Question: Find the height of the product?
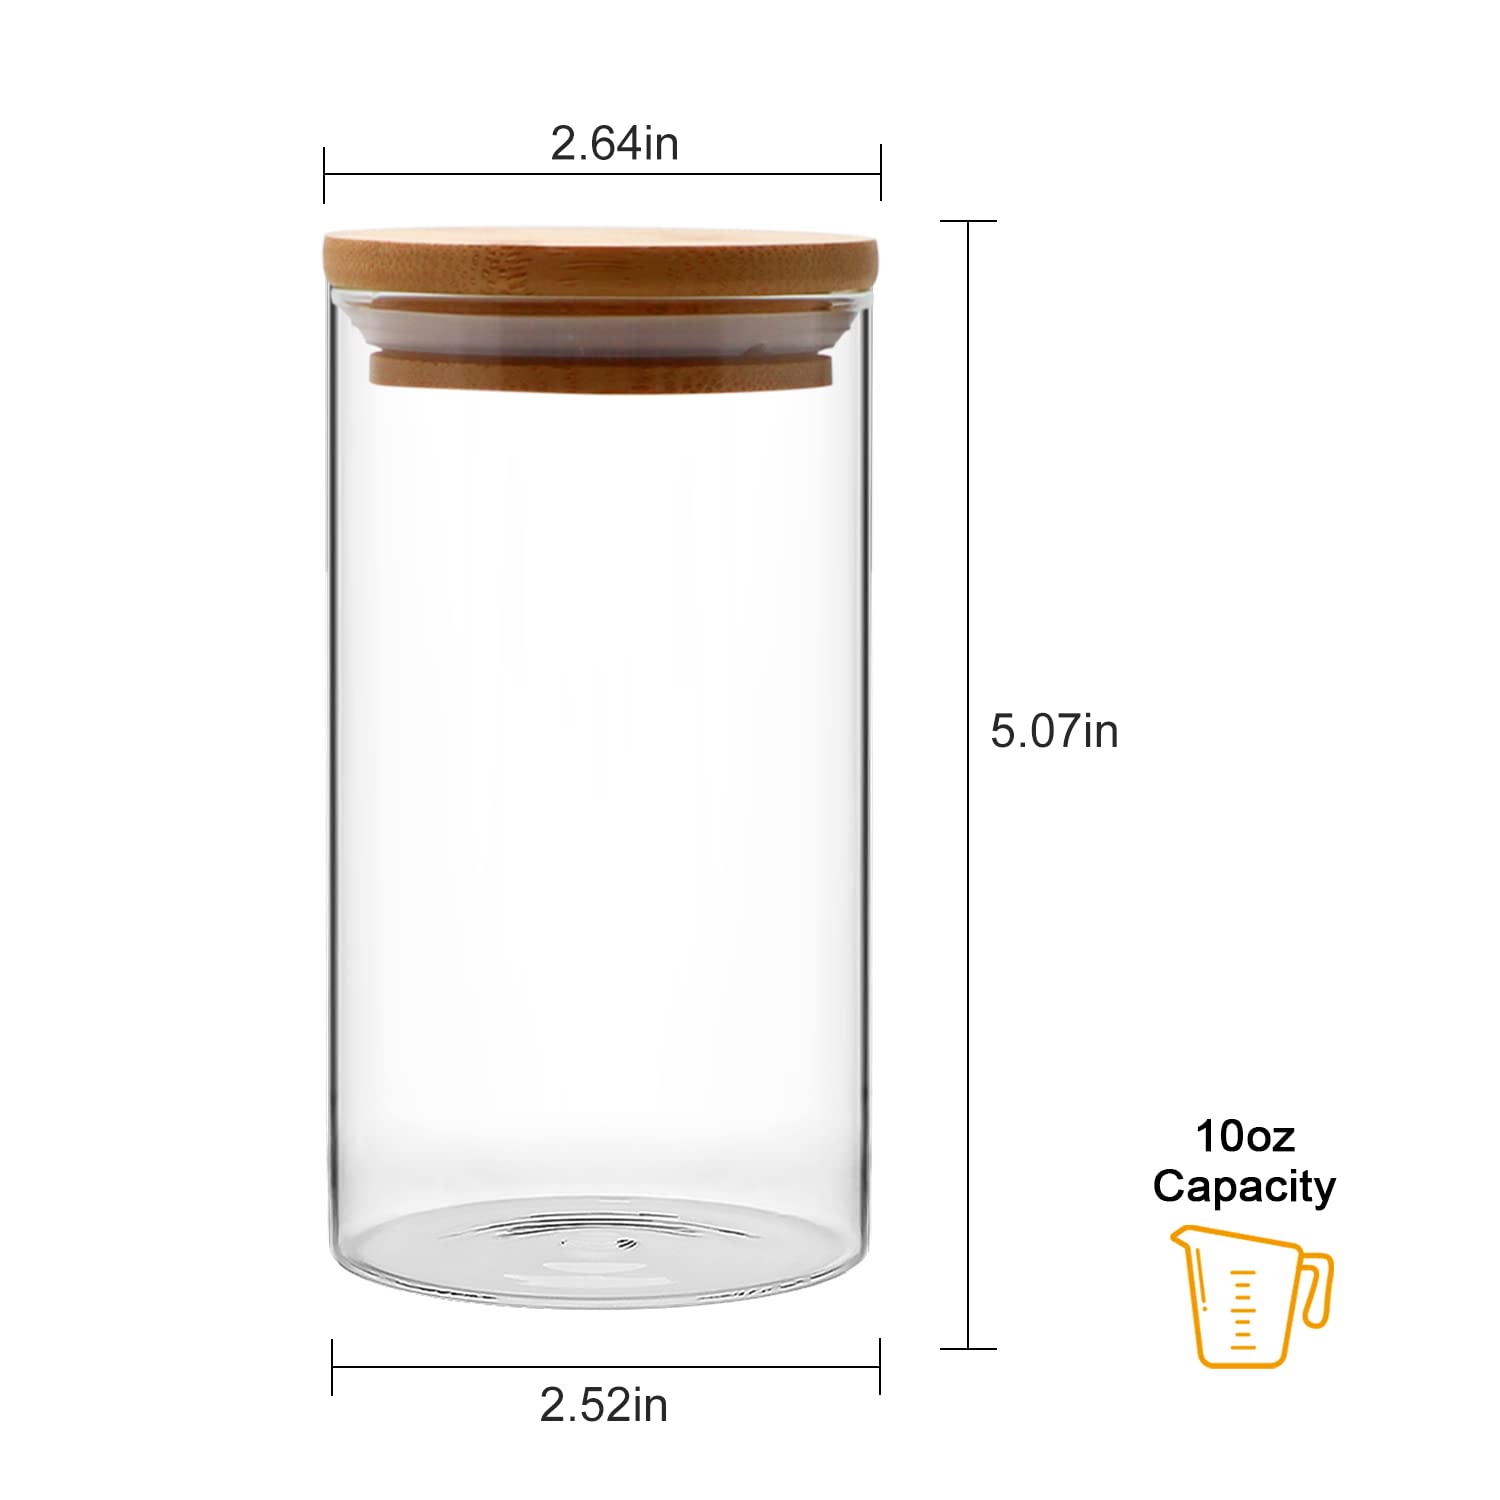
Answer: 5.07 inch